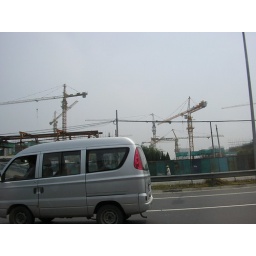
Sorry for the van in front, but Beijing must have about a million building cranes in use. Incredible buildiing boom.